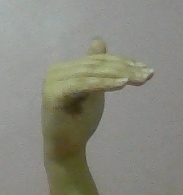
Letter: khaa